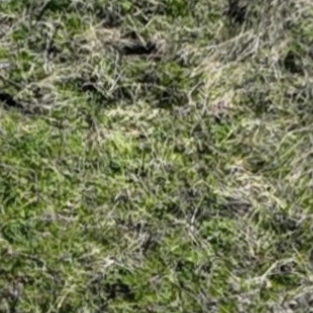
Month: october